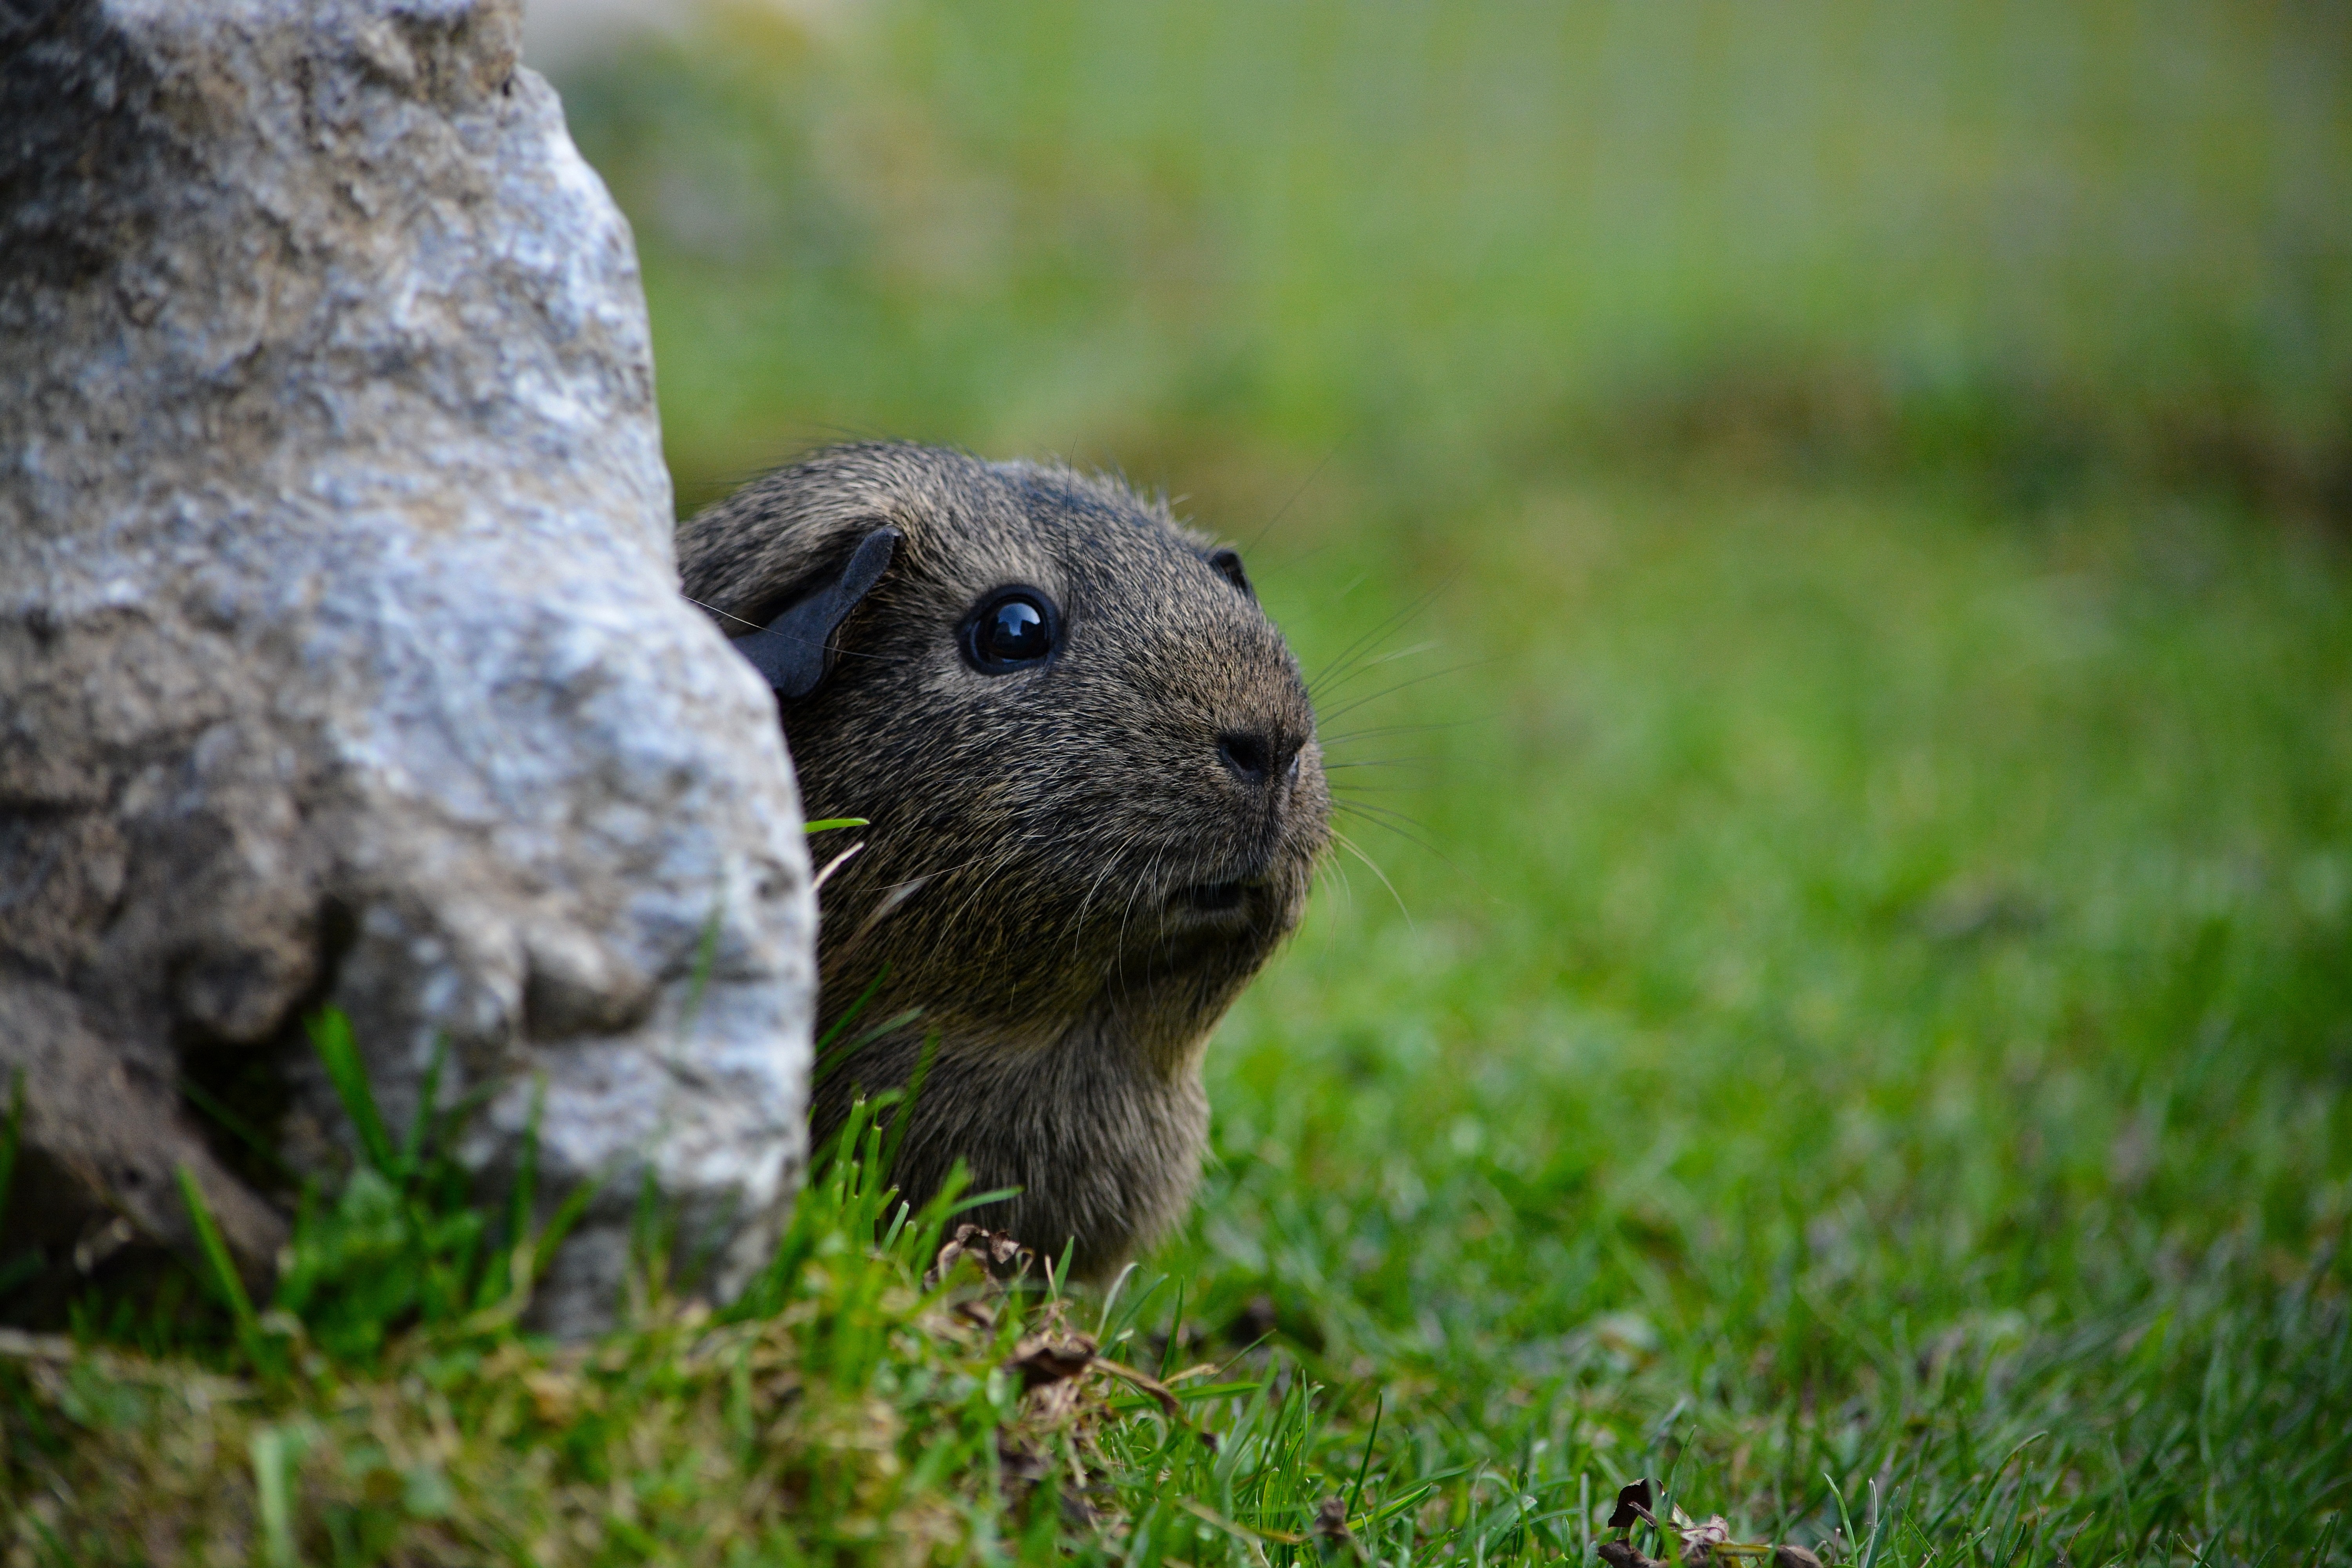
nature, grass, animal, wildlife, green, mammal, rodent, fauna, guinea pig, whiskers, vertebrate, marmot, prairie dog, smooth hair, lemonagouti